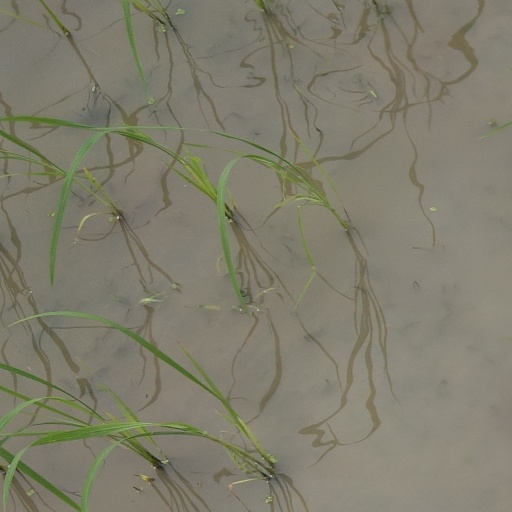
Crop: rice